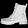
Label: Ankle boot